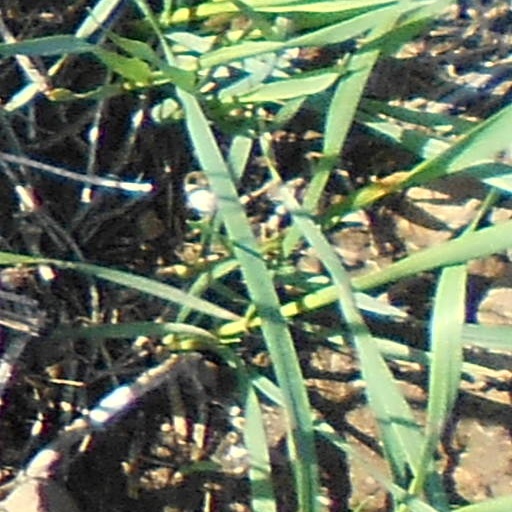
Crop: wheat